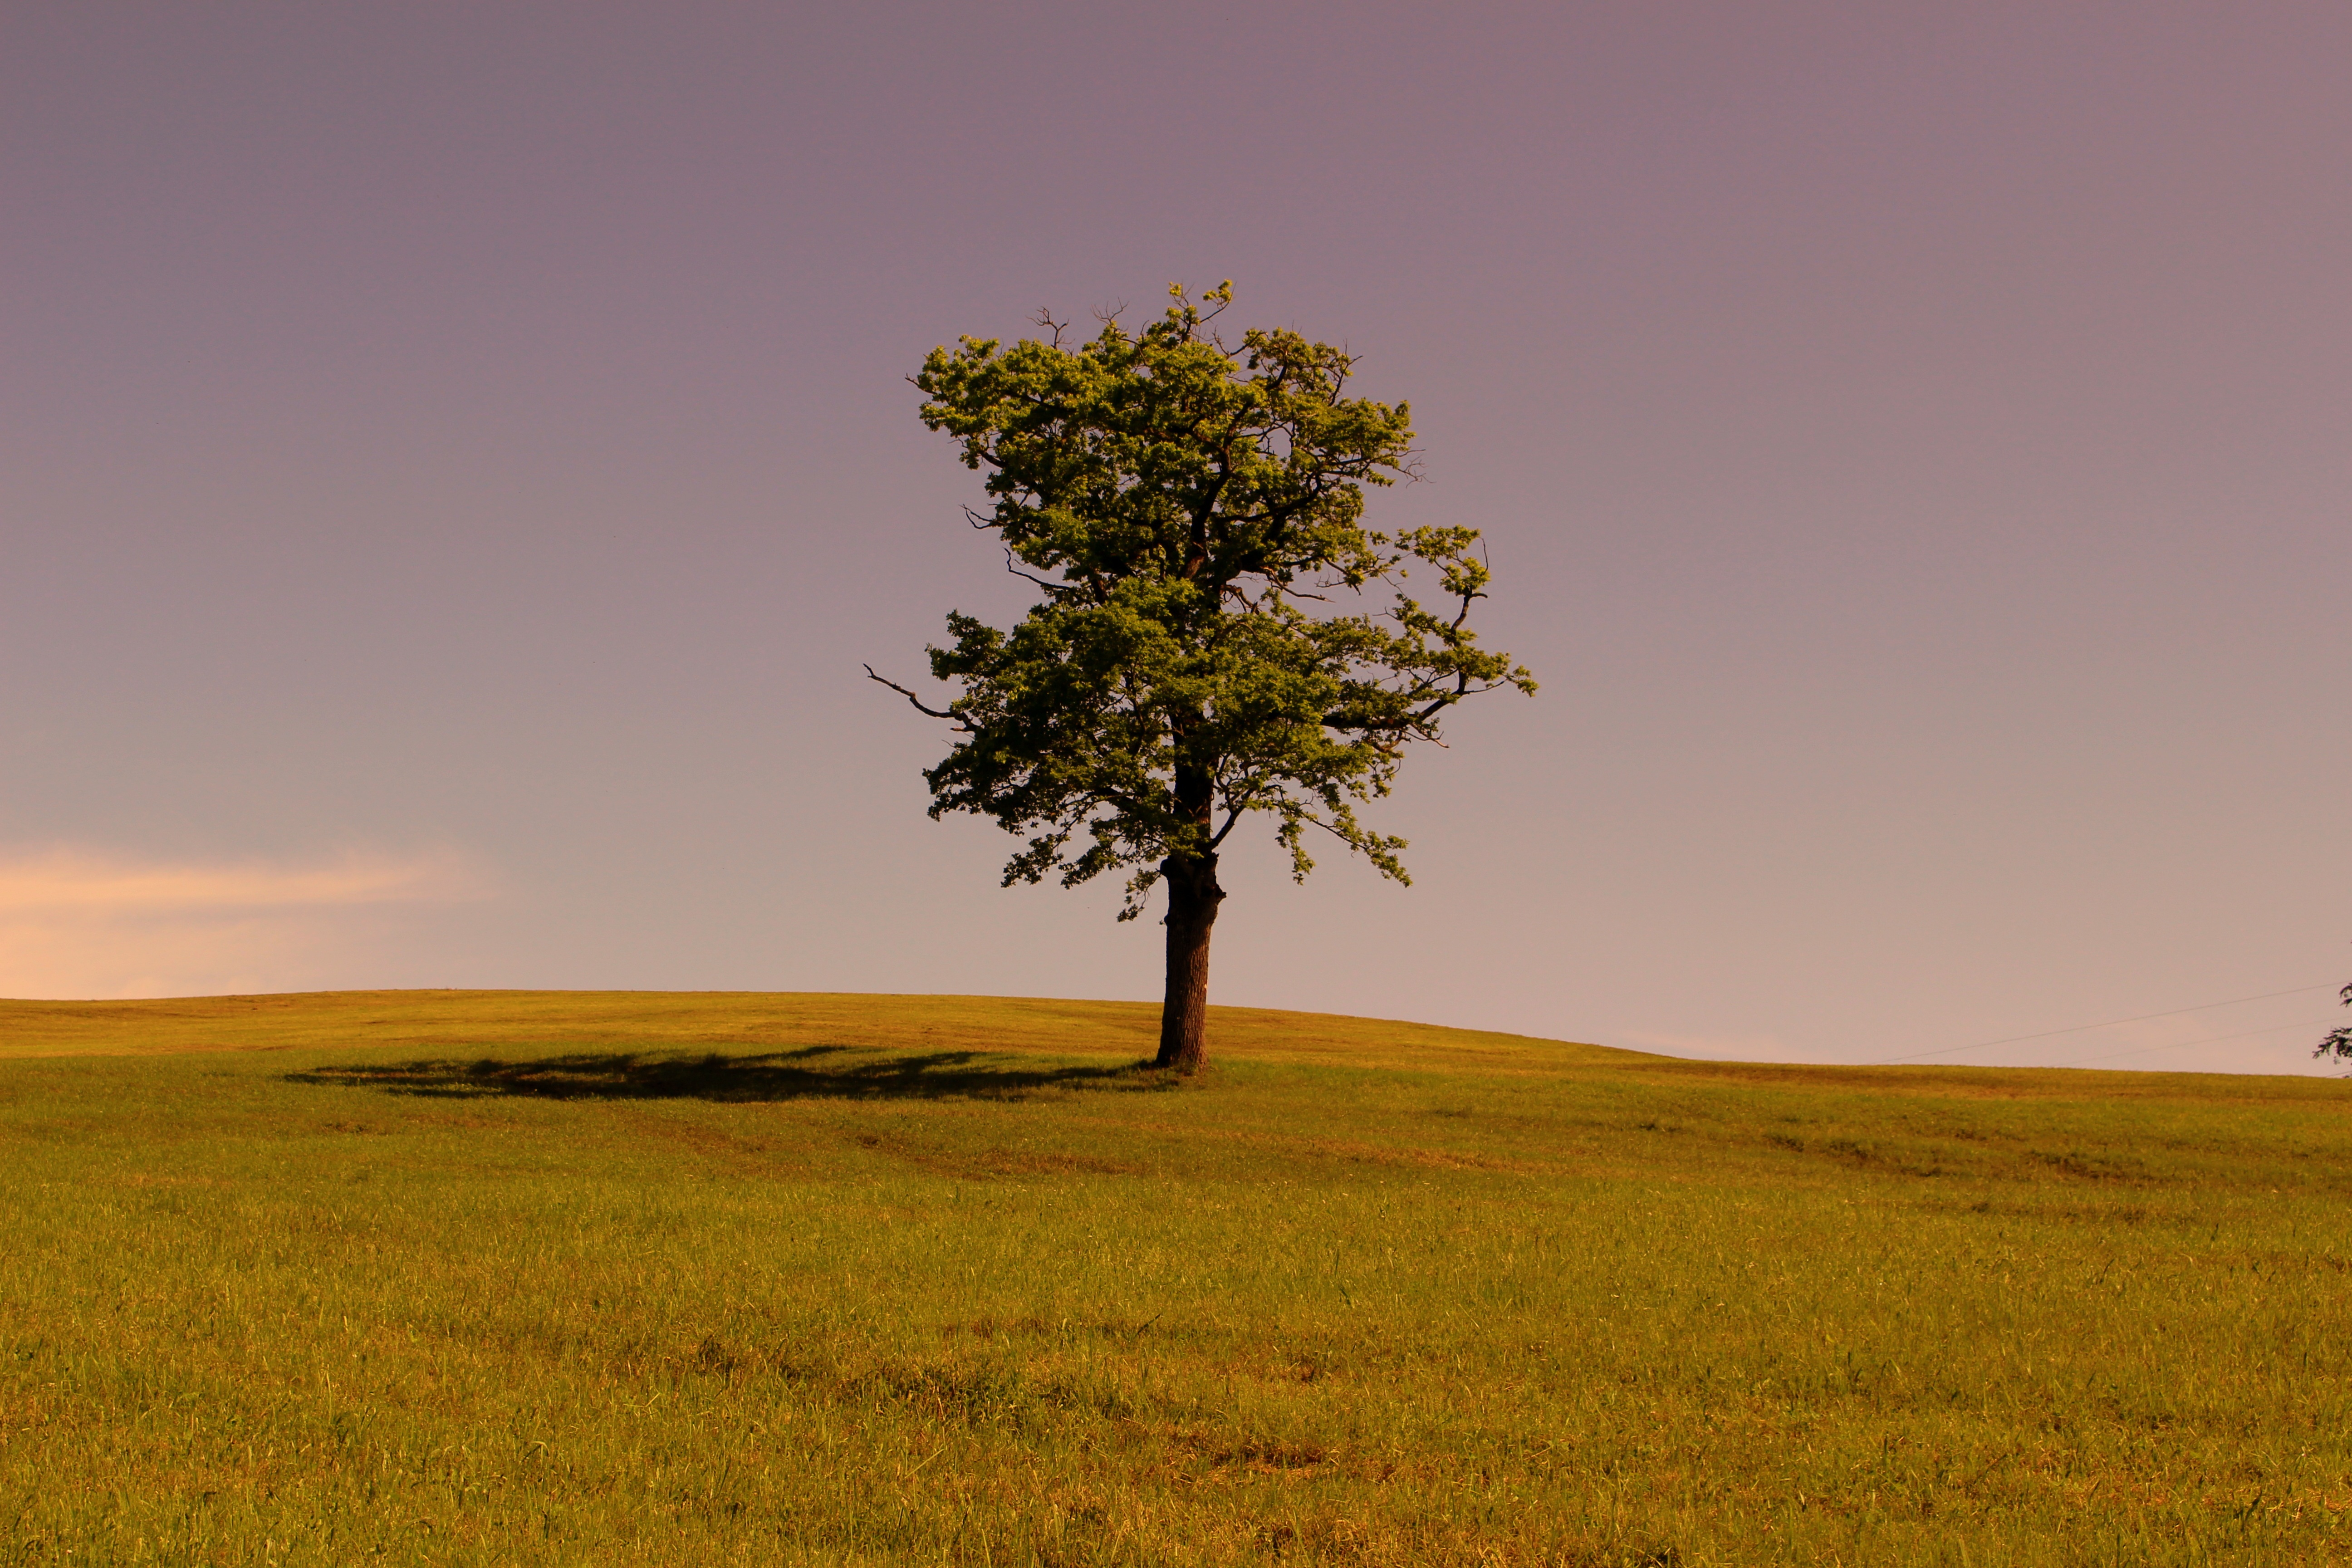
landscape, tree, nature, grass, horizon, wilderness, plant, sky, wood, sunrise, sunset, field, meadow, prairie, morning, hill, desert, wind, dawn, dusk, log, green, pasture, soil, savanna, plain, relaxation, grassland, plateau, habitat, ecosystem, steppe, rural area, flowering plant, natural environment, atmospheric phenomenon, grass family, woody plant, land plant, ecoregion